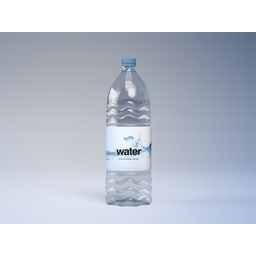
Label: bottles